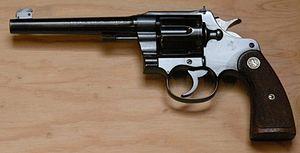
Le Colt New Service est un revolver à double action et barillet tombant. Il fut fabriqué de 1898 à 1941 en plusieurs calibres. L'US Army, l'Armée canadienne et la British Army l'utilisèrent notamment durant la Grande Guerre. Le Colt M1917 en est un dérivé.